Eucharist in Anglicanism

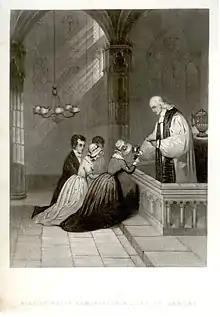
Bishop William White celebrating communion in choir dress in the 19th century. Such practice remains typical of low-church clergy, who object to the use of sacramental vestments.

With the Eucharist, as with other aspects of theology, Anglicans are largely directed by the principle of "lex orandi, lex credendi" which means "the law of prayer is the law of belief". In other words, sacramental theology as it pertains to the Eucharist is sufficiently and fully articulated by the "Book of Common Prayer" of a given jurisdiction. As defined by the 16th-century Anglican theologian Richard Hooker, the sacraments are said to be "visible signs of invisible grace"; similarly the "Catechism" of the 1662 version states that a sacrament is "an outward and visible sign of an inward and spiritual grace given to us, ordained by Christ himself, as a means whereby we receive the same, and a pledge to assure us thereof." It thus has the effect of conveying sanctification in the individual participating in the sacrament. According to this, in the Eucharist the outward and visible sign is "bread and wine" and the "thing signified", the "body and blood of Christ", which are truly taken and received by the faithful in the Lord's supper.